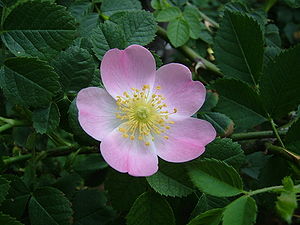
Hunderose
Hunderose, ofte skrevet hunde-rose, er en 1,5-3 meter høj, opret eller klatrende busk med kraftige seglkrummede torne og 1-2 cm lange hyben. Den er meget almindelig som vildtvoksende i Danmark.